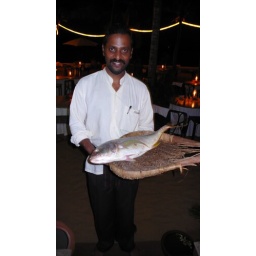
In an hour I would eat this poor fish in a banana leaf.